Volia

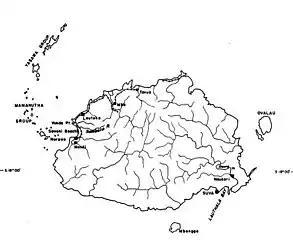
"Volia" is currently only known from Viti Levu Island

The name "Volia" is derived from the Voli Voli Cave, while the species was named after the New Zealand archaeologist Atholl Anderson.